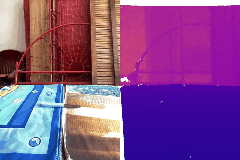
Label: knife